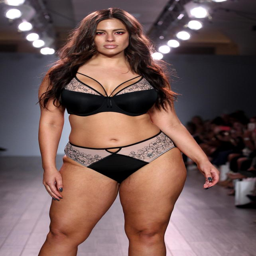
person has spoken out about being labelled aplus size model in the past